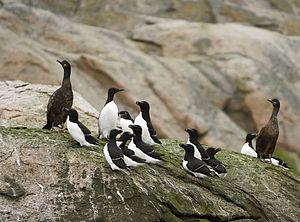
Havfugle
Mange havfugle yngler i store kolonier. Her en koloni på Lofoten i Norge med alk, lomvie og topskarv.
Havfugle er fugle der er tilpasset marine miljøer. Der findes en stor variation med hensyn til levevis og udseende, men de har også mange ligheder, der skyldes konvergent evolution, hvor ens livsbetingelser leder til ens tilpasninger. De første havfugle udvikledes i kridttiden og de moderne familier i palæogen.